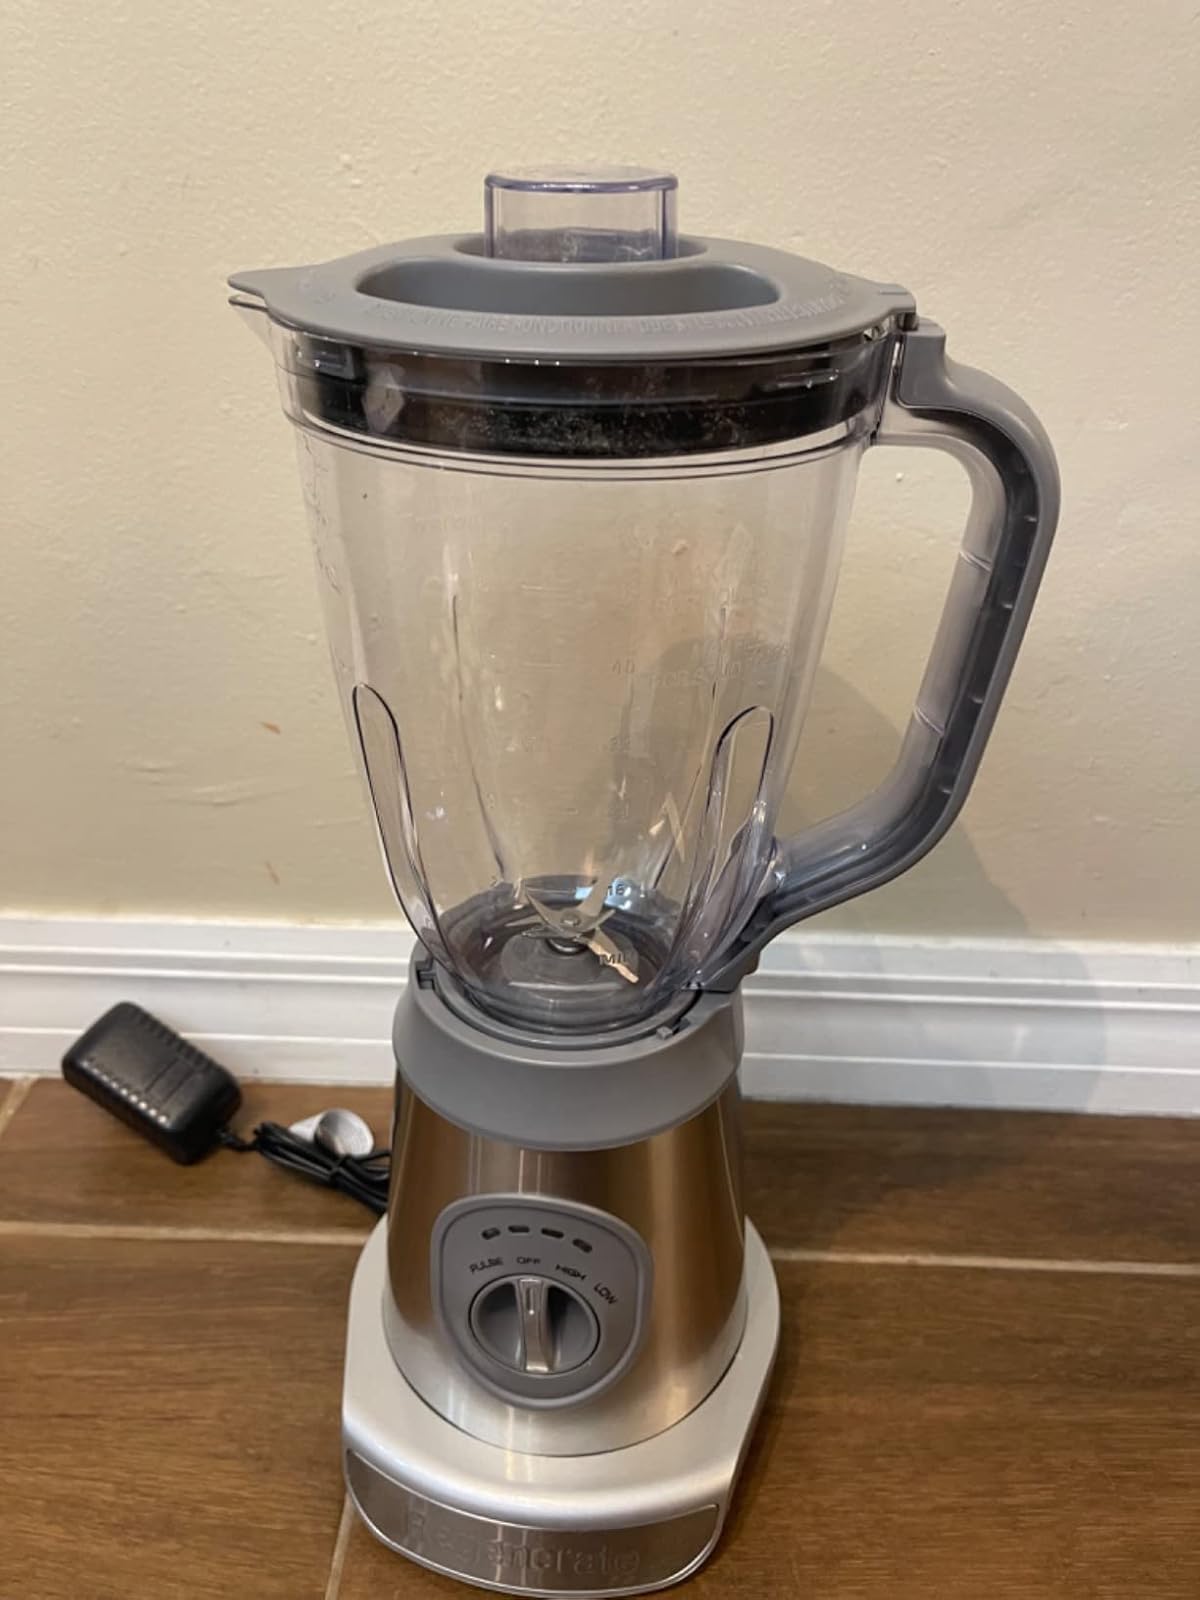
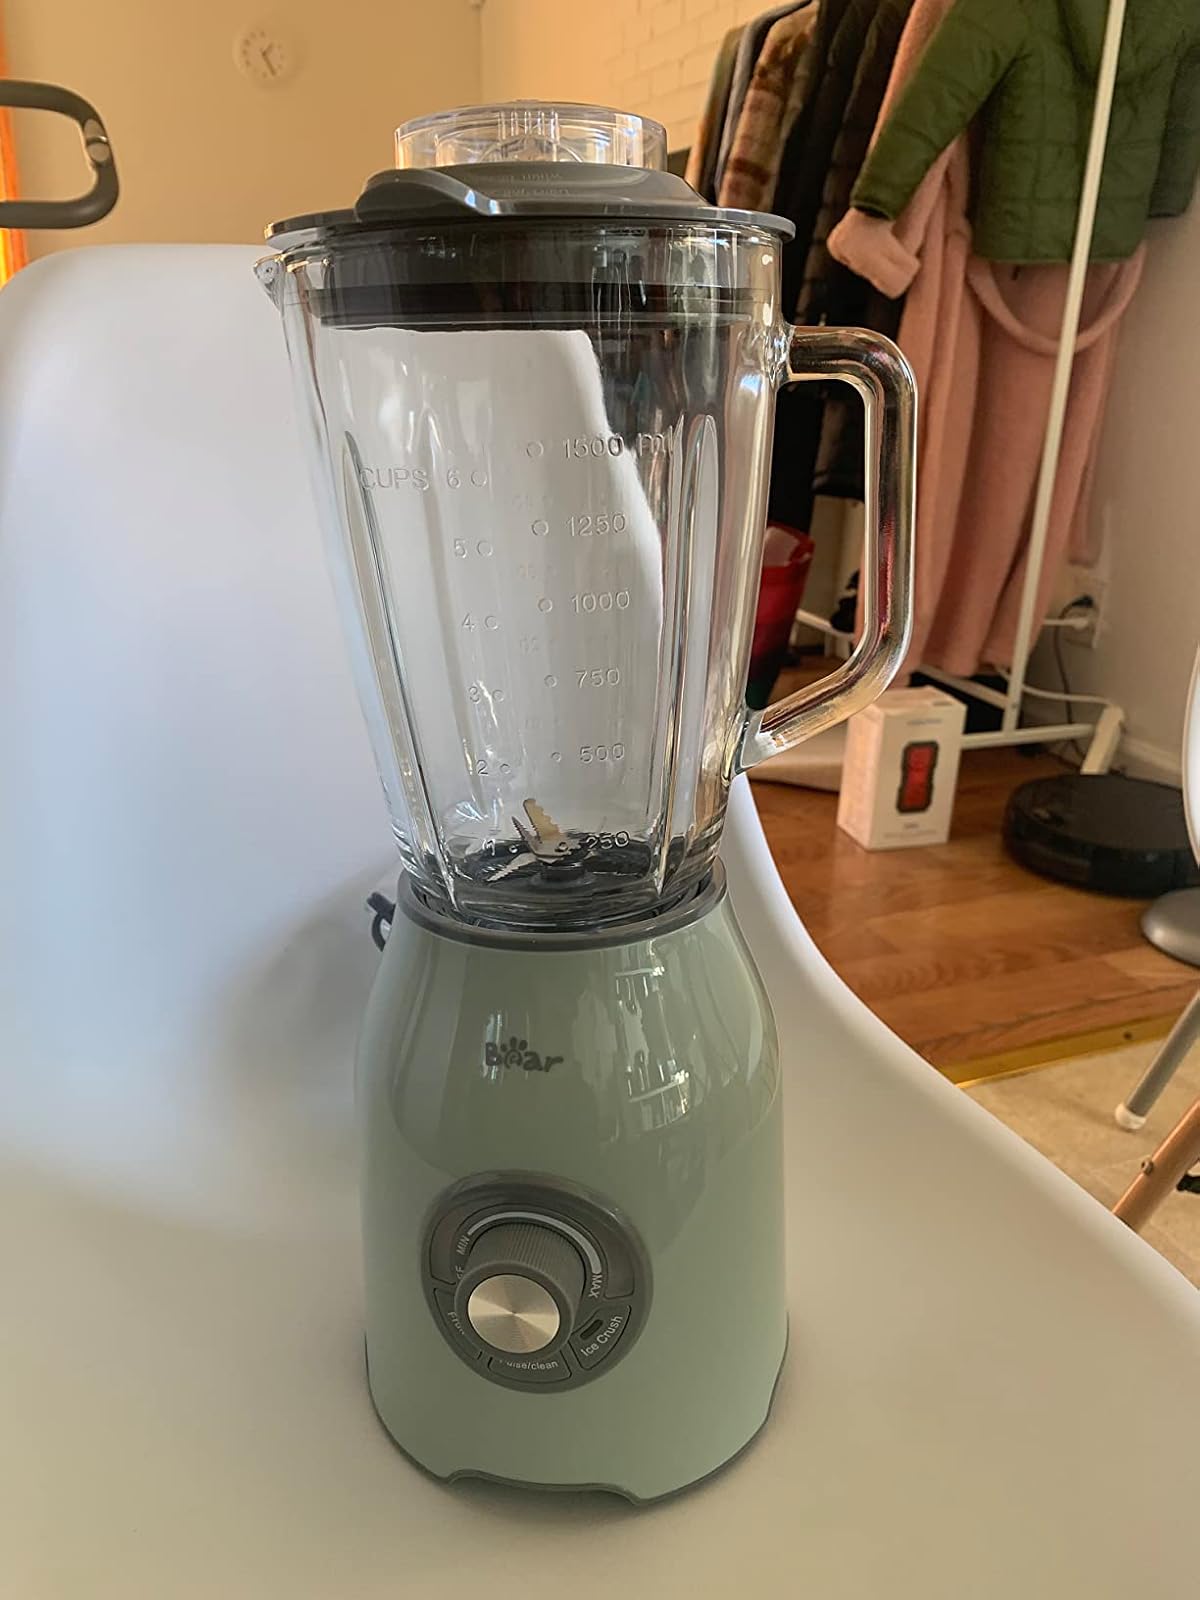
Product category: items_blender
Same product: no